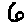
Label: 6